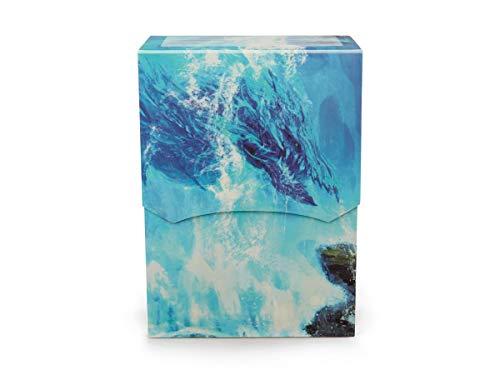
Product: Deck Box: Dragon Shield Deck Shell: Limited Edition Baby Blue Bethia
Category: Toys & Games | Collectible Toys | Collectible Display & Storage | Card Storage & Display | Cases
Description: The Limited Edition Deck Shells feature incredible artwork from our Dragon Shield sleeve lines and are only available for a short time.
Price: $13.99
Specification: ProductDimensions:4x4x8inches|ItemWeight:0.8ounces|ShippingWeight:0.8ounces(Viewshippingratesandpolicies)|ASIN:B07KN5PHQV|Itemmodelnumber:AT-31632|Manufacturerrecommendedage:10yearsandup